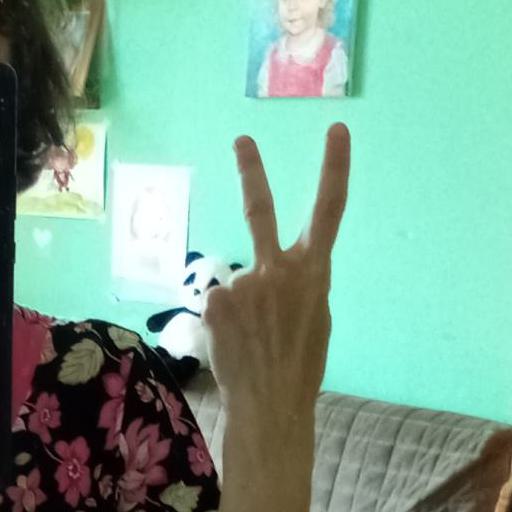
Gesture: peace_inverted